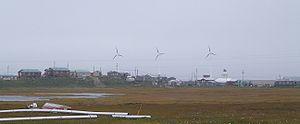
Hooper Bay est une localité d'Alaska aux États-Unis dans la Région de recensement de Kusilvak. En 2010, il y avait 1 093 habitants.